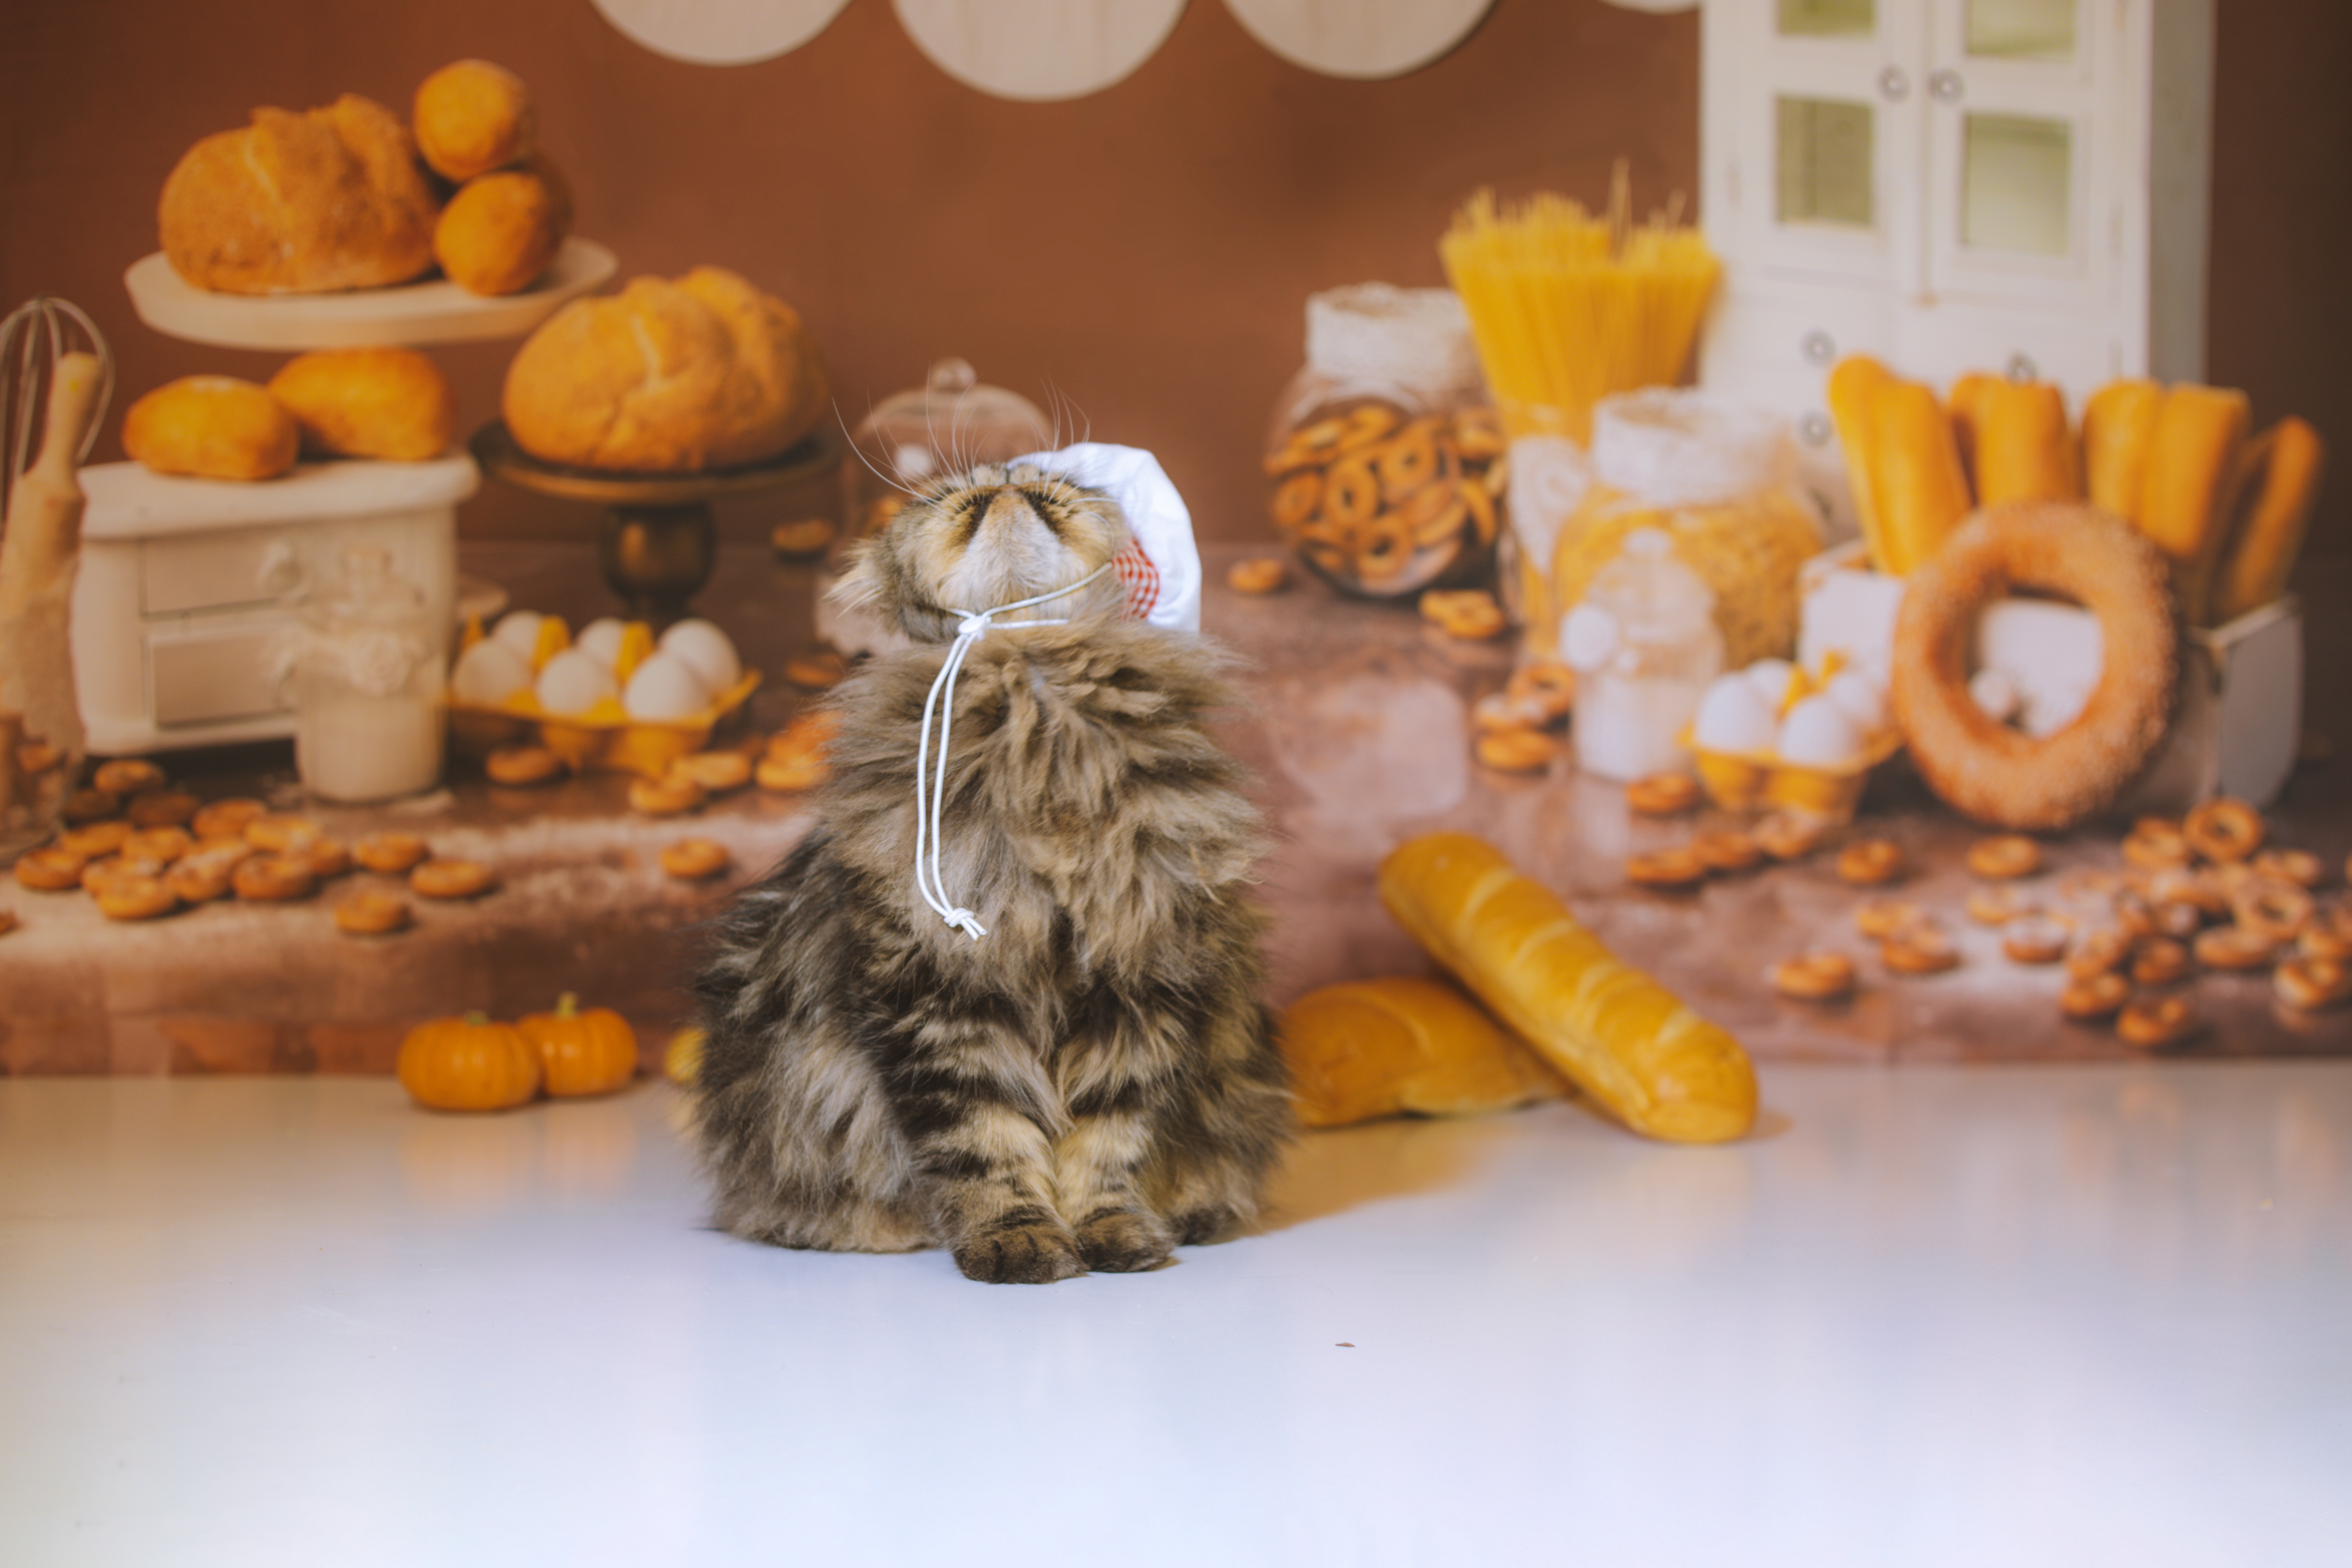
natural, cat, pumpkin, orange, winter squash, calabaza, carnivore, felidae, gourd, food, vegetable, natural foods, whiskers, small to medium sized cats, cucurbita, squash, tail, local food, toy, fur, produce, sweetness, ingredient, cuisine, still life photography, room, art, fruit, whole food, comfort food, still life, cucumber, and melon family, wood